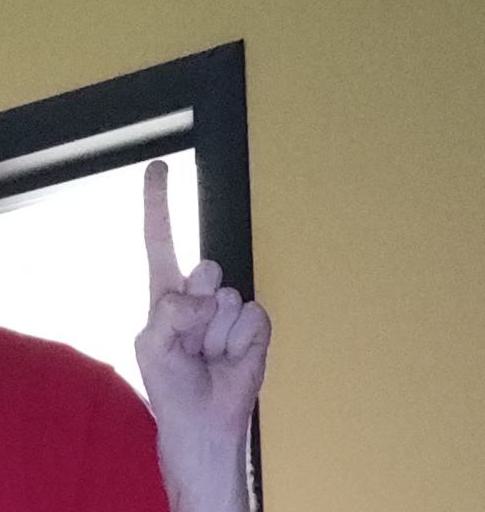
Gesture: one